List of Assassin's Creed characters

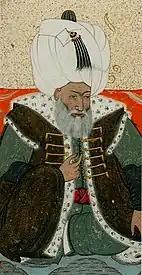
18th-century portrait of Bayezid II

Lucrezia Borgia (18 April 1480 – 24 June 1519) (voiced by Liane Balaban) is an Italian noblewoman, the illegitimate daughter of Rodrigo Borgia and the younger sister of Cesare Borgia. Like her father and brother, she is also a member of the Templar Order. Lucrezia is first seen in a portrait in "Assassin's Creed II" as a little girl with brown hair, before appearing in "" as a grown woman, her hair now blonde. Lucrezia is shown to have an incestuous affair with her brother, who repeatedly promises her that she will be his queen. She secures political advantages for her family by marrying powerful nobles and then having them disgraced or killed soon thereafter. Eventually, she grows tired of Cesare's womanizing ways and plans to leave the Vatican, but she still warns him of Rodrigo's attempt to poison him. In turn, Cesare beats Lucrezia until she reveals where Rodrigo hid the Apple of Eden seized from the Assassins. Disillusioned by his actions, she tells Ezio where to find the Apple before leaving the Vatican. Her in-game portrait reveals that she and her husband flee Rome and relocate to Ferrara, where she encounters Ezio again in 1506 while the latter is looking for one of Leonardo da Vinci's paintings in her possession. Lucrezia would spend the next years of her life looking after her children and praying to repent for her sins, until her death in 1519.